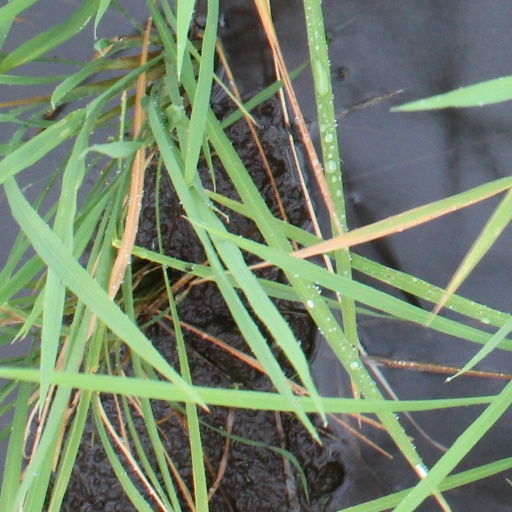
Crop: rice